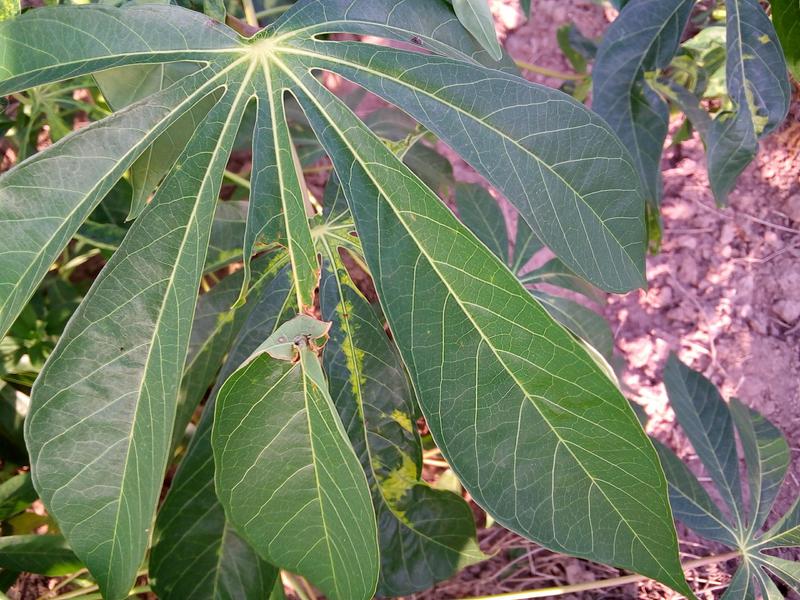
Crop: cassava
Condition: mosaic_disease